Austro-Hungarian Navy

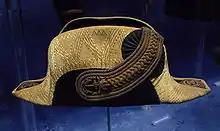
Austro-Hungarian Navy flag officer uniform hat, Museum of Military History, Vienna

In August 1916, the Imperial and Royal Naval Air Corps or k.u.k. Seeflugwesen was established. In 1917 it was rechristened the k.u.k. Seefliegerkorps. Its first aviators were naval officers who received their initial pilot training at the airfields of Wiener Neustadt in Lower Austria, where the Theresian Military Academy is also located. They were first assigned for tours aboard the s. Later, the k.u.k. Seefliegerkorps also served at the following airfields in Albania and southern Dalmatia: Berat, Kavaja, Tirana, Scutari and Igalo. They also had airfields at Podgorica in Montenegro.